PedidosYa

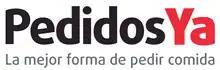
First company logo

In 2008 they presented the project to the National Agency for Research and Innovation (ANII), which granted them a subsidy of US$20,000, and a year later the first online platform prototype with 40 restaurants was launched in Uruguay. In addition, "Fondo Emprender" granted an initial capital of US$50,000. It quickly expanded into Argentina and Chile, and by 2011, the company was already operating in Brazil, Colombia, Venezuela, and Peru. Later it began to operate in Ecuador, Paraguay, Puerto Rico, Panamá and Mexico. In 2011 the company received an investment from the London-based venture capital firm Atomico and Kaszek.